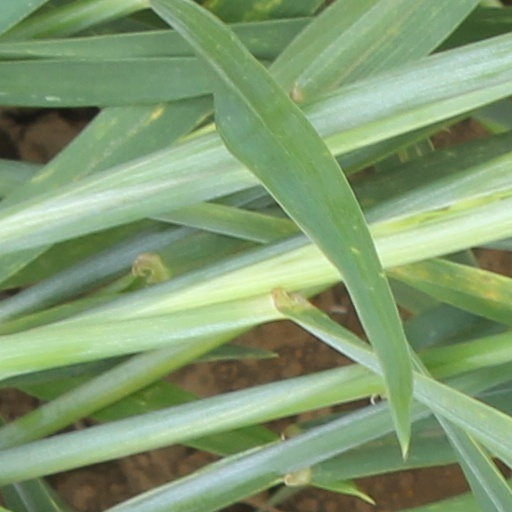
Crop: wheat